John MacKay (journalist)

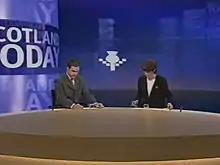
MacKay presenting Scotland Today, alongside Shereen Nanjiani. August 1994

He joined Scottish Television (now "STV Central") in September 1994 as a reporter and presenter for the regional news programme "Scotland Today" and became a main anchor four years later, alongside Shereen Nanjiani. In 2006, "Scotland Today" was rebranded as the STV News at Six. MacKay served as the sole chief anchor and presented the main 6pm programme for Glasgow and the West and the lunchtime bulletin for the Central Scotland region. In October 2011, he became a presenter of STV's current affairs programme, "Scotland Tonight", with MacKay presenting on alternate nights with Rona Dougall.